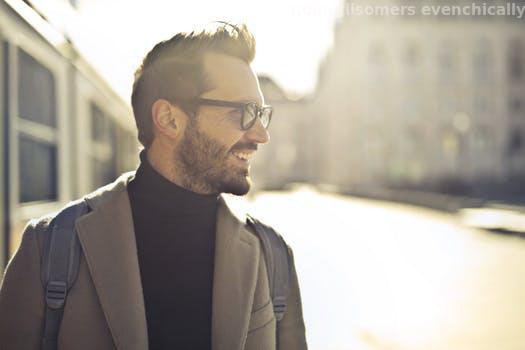
Label: Watermark